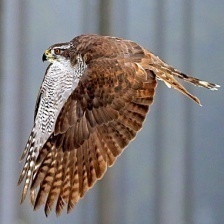
Species: NORTHERN GOSHAWK
Scientific name: ACCIPITER GENTILIS